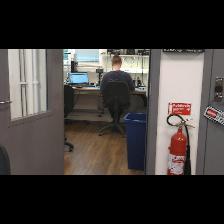
Label: Human